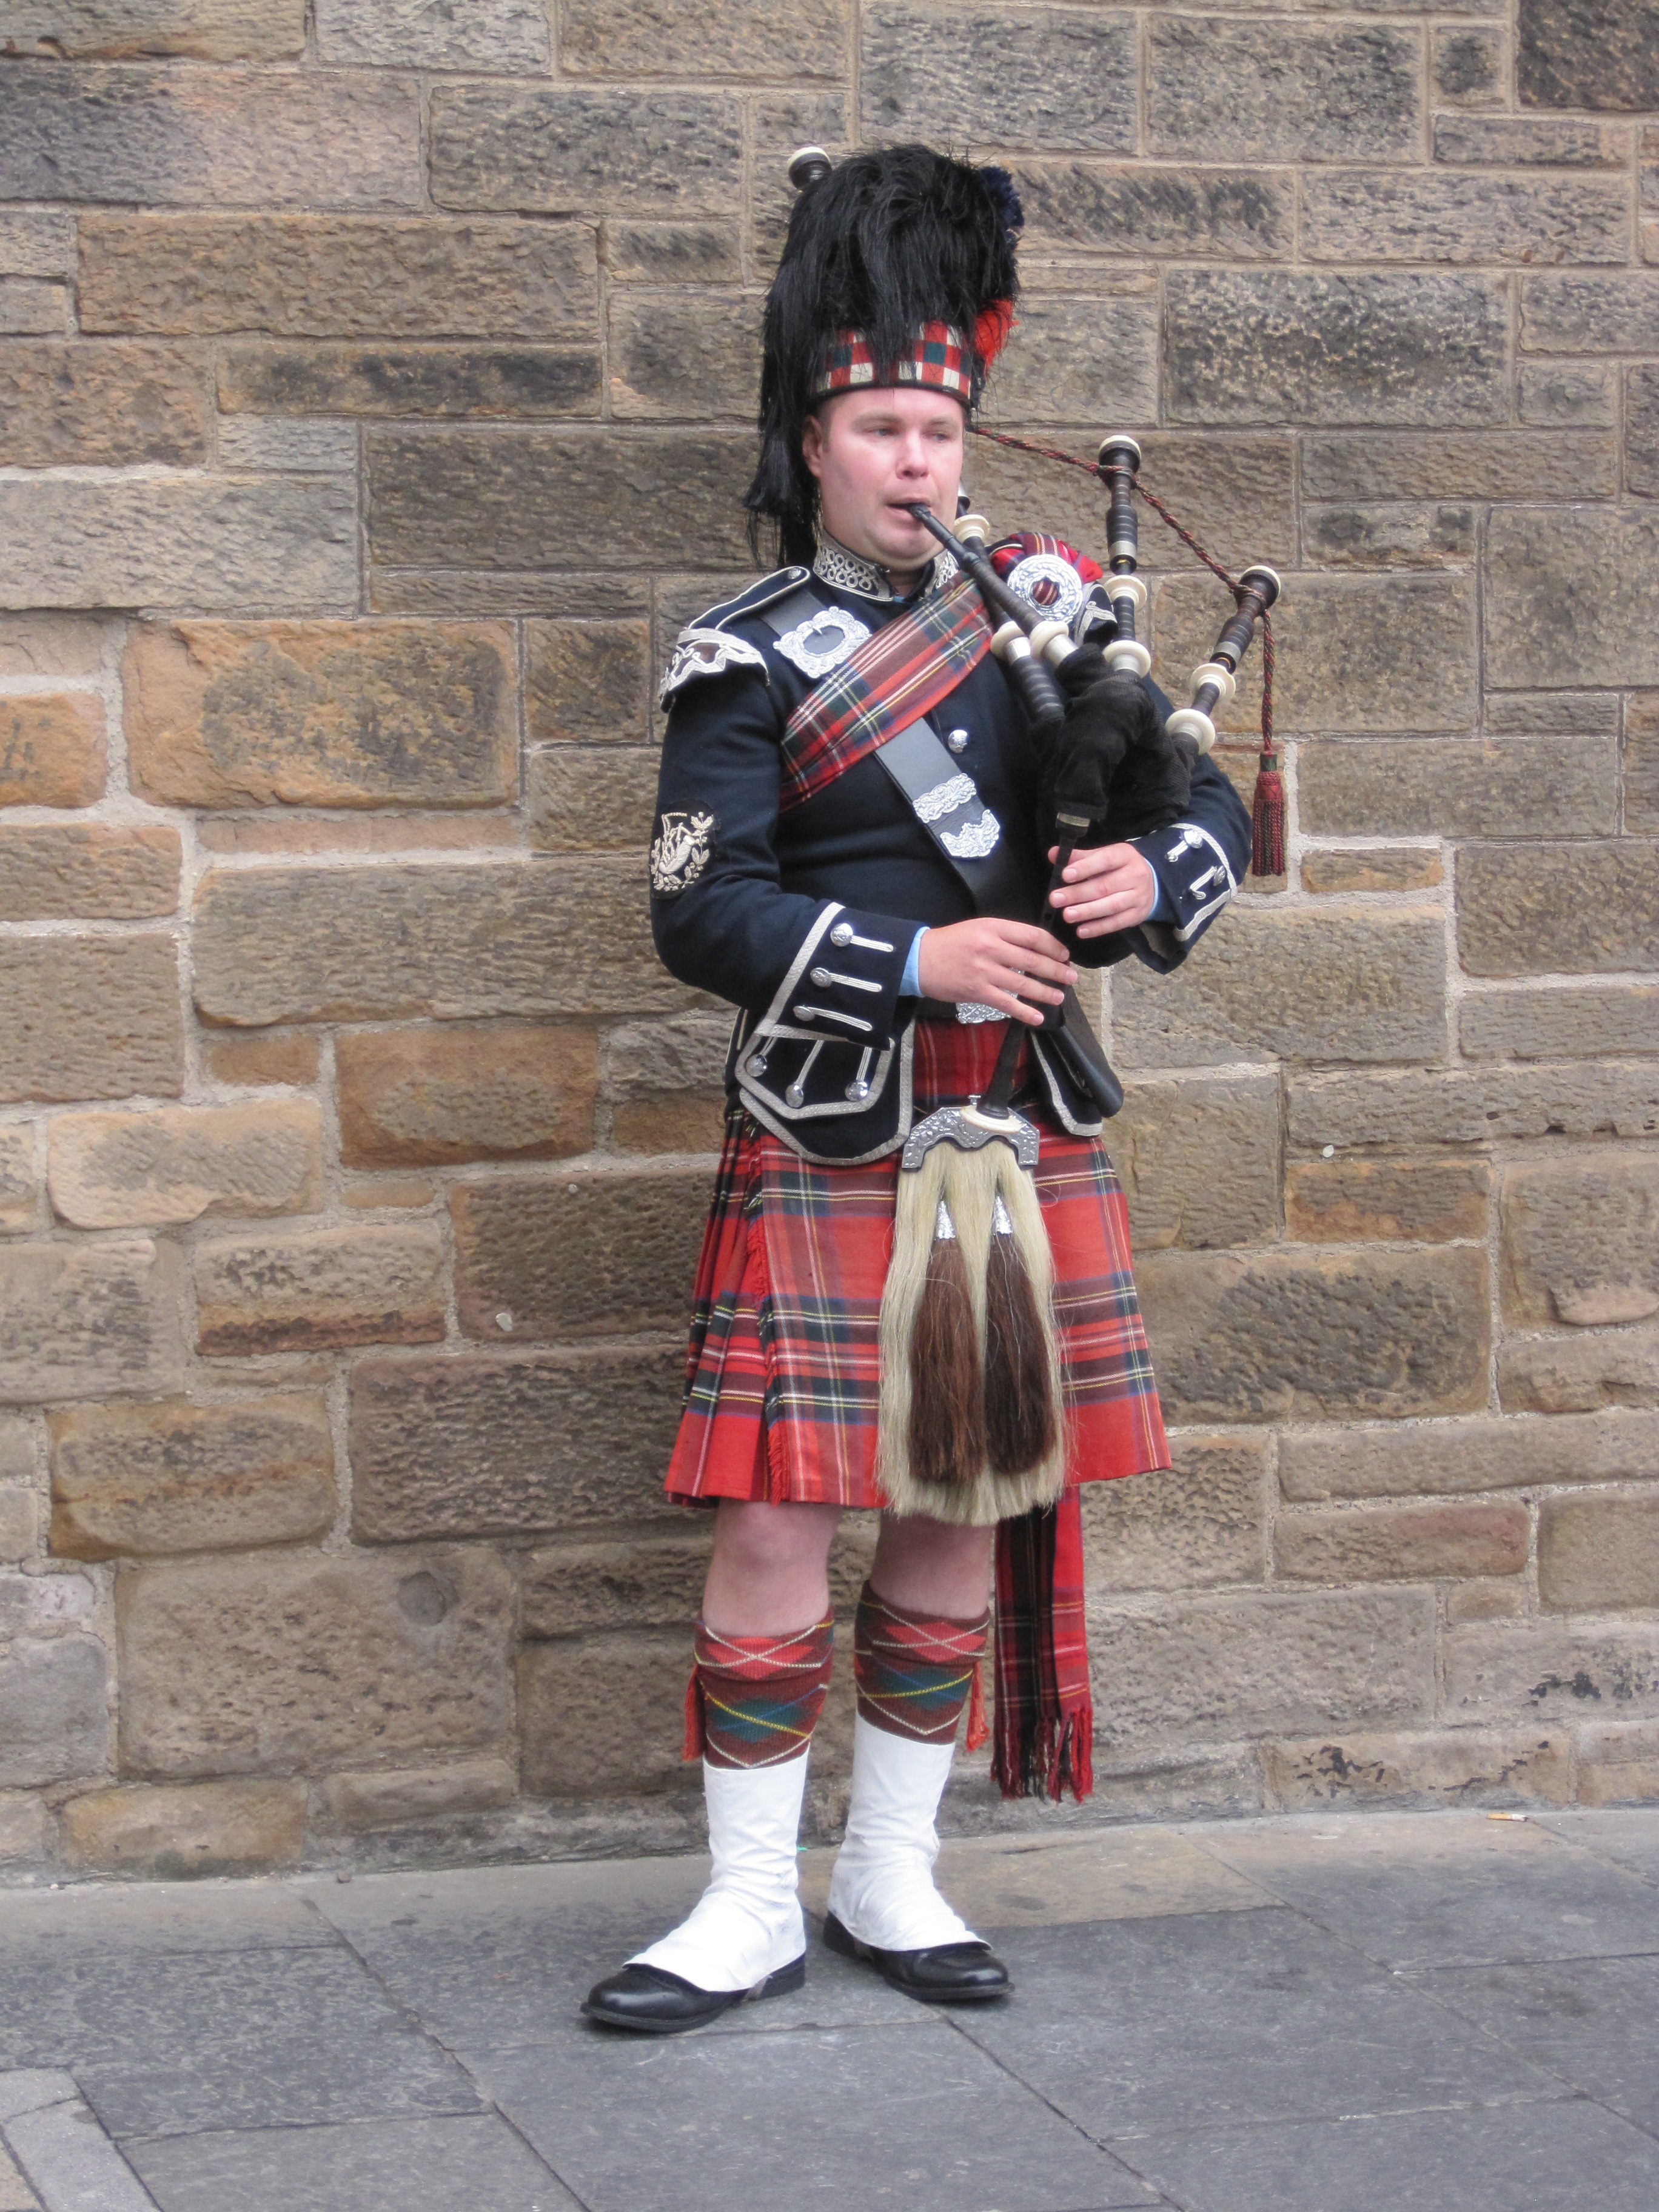
clothing, musical instrument, edinburgh, costume, bagpipes, kilt, wind instrument, jock